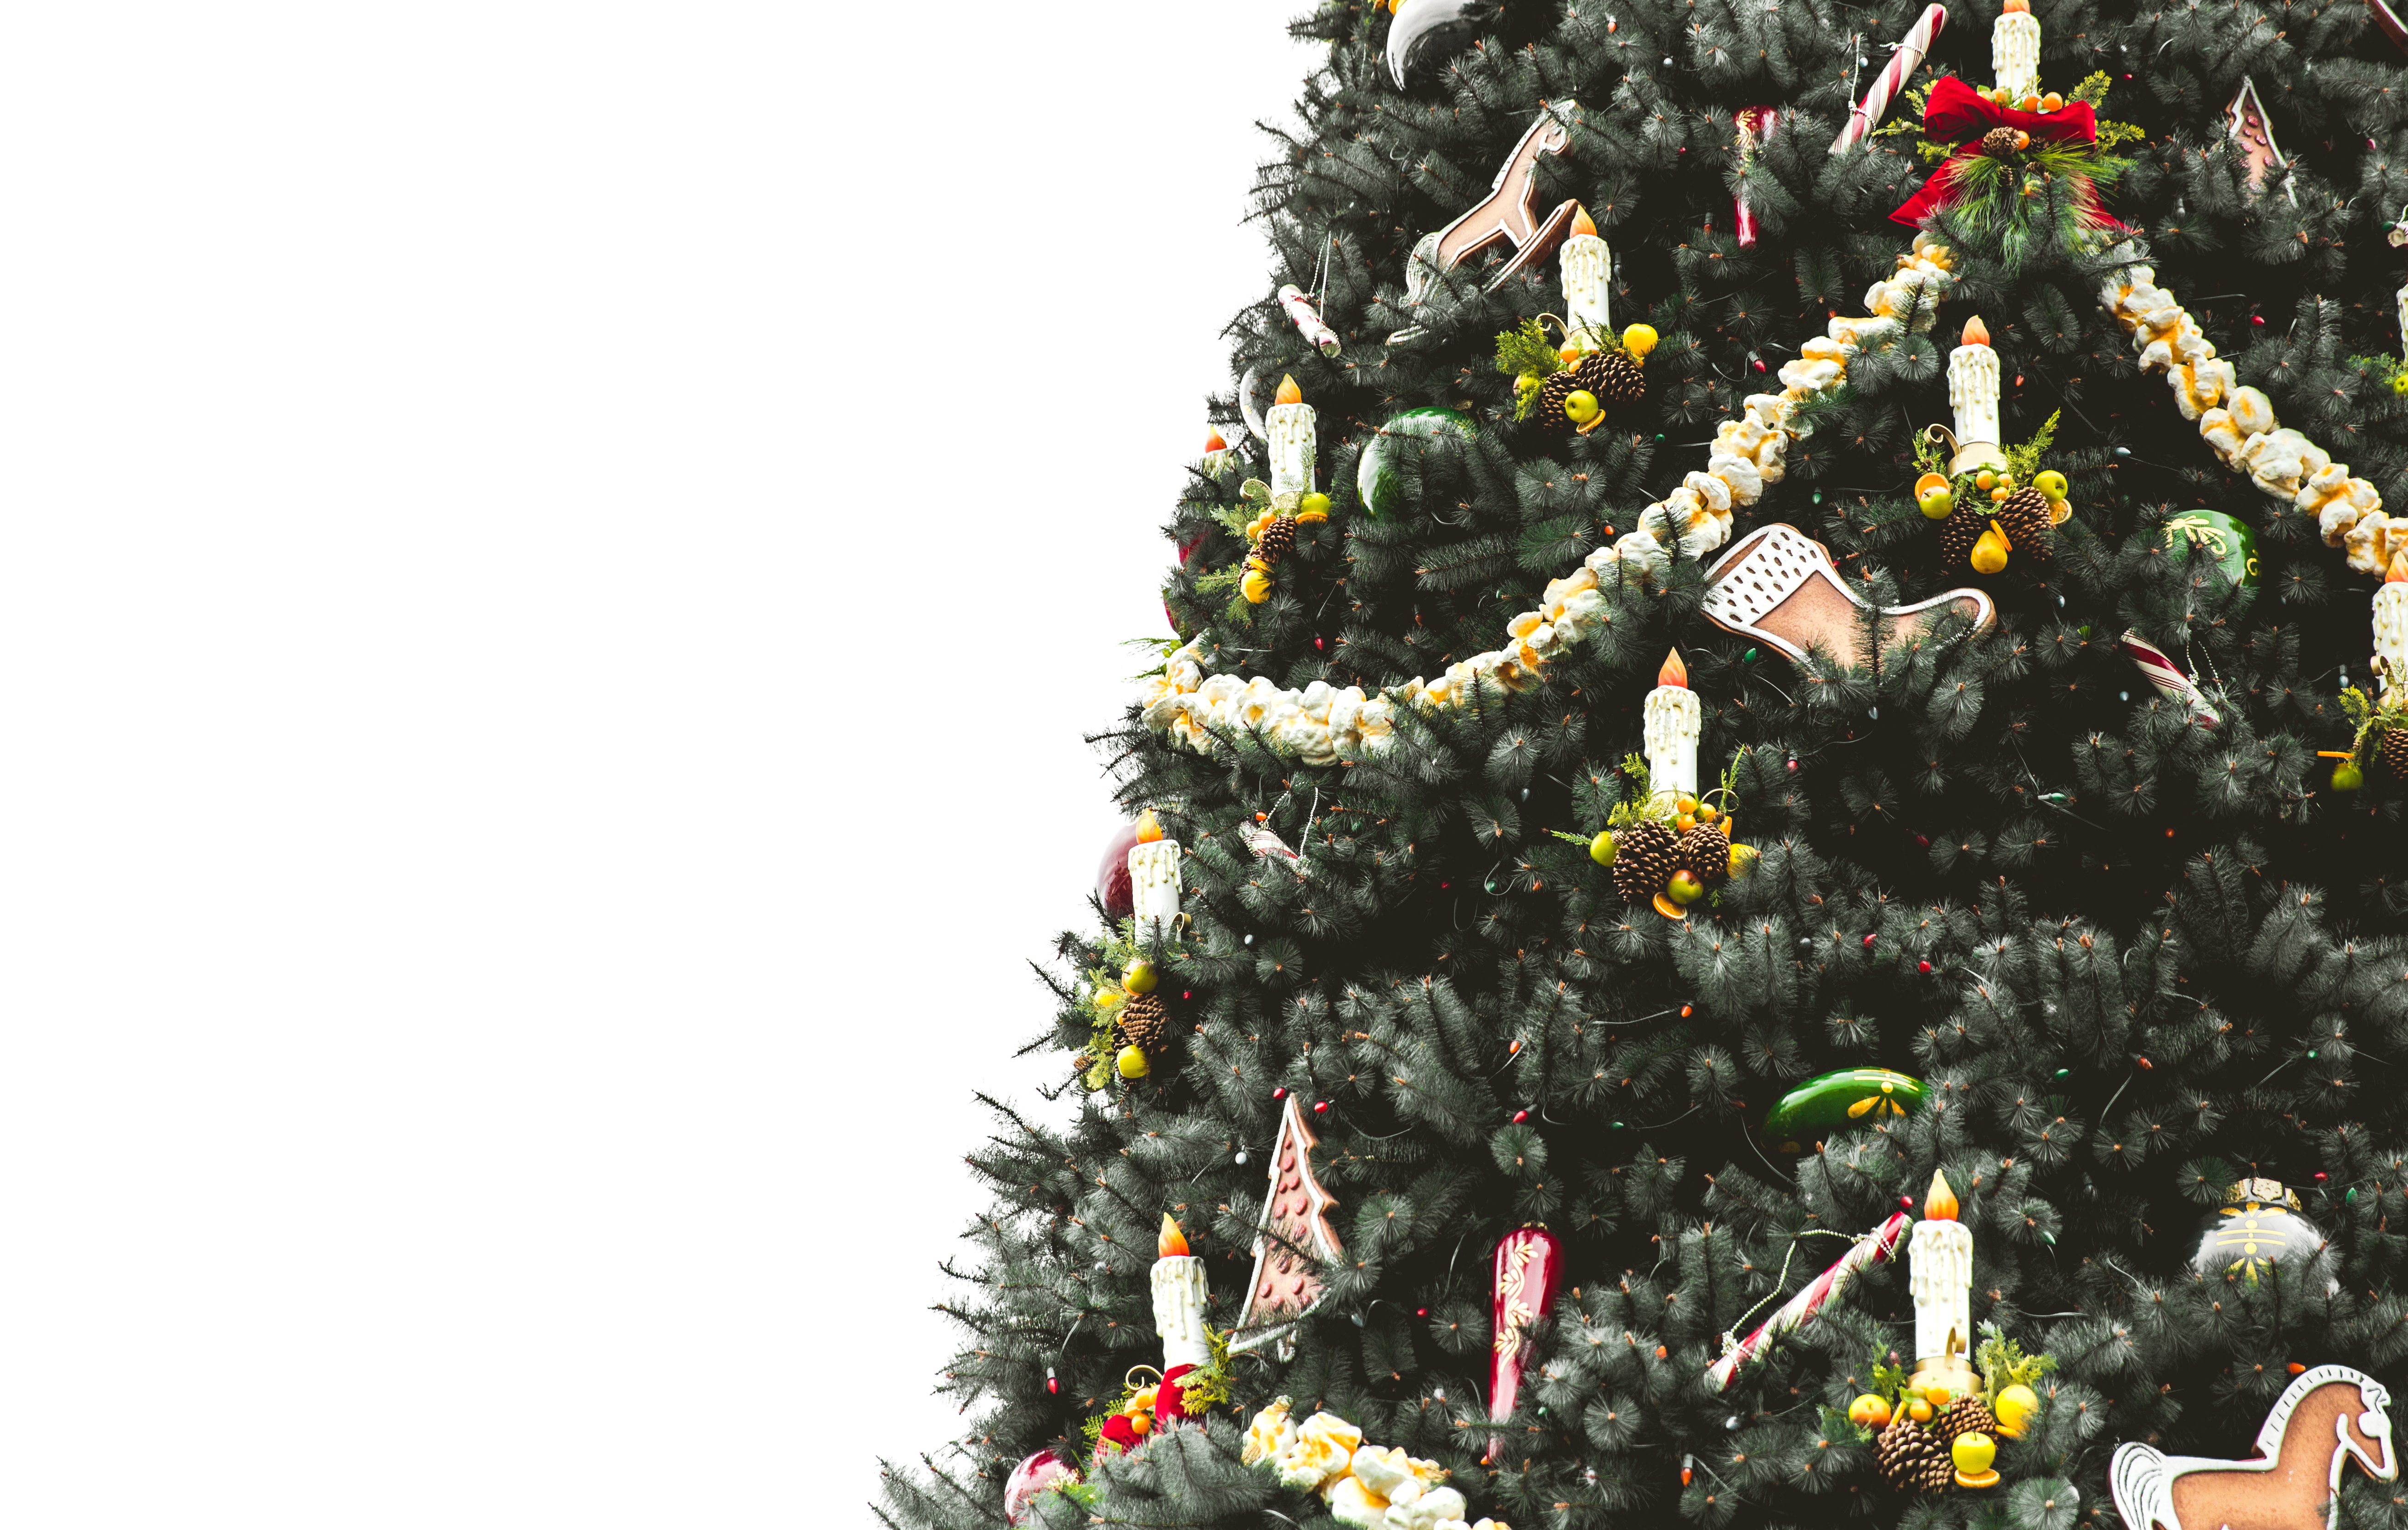
tree, branch, flower, decoration, christmas, fir, christmas tree, festive, christmas decoration, spruce, woody plant